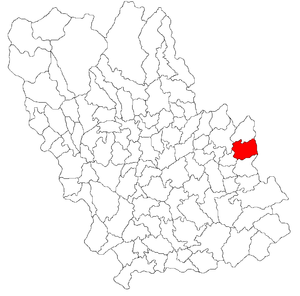
Jugureni est une commune roumaine du județ de Prahova, dans la région historique de Valachie et dans la région de développement du Sud.